Begnet

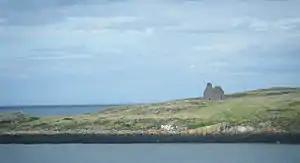
The ruin of the church of St. Begnet on Dalkey Island

St. Begnet (7th century?), also Begneta, Begnete, Begnait or Becnait is a patron saint of Dalkey, Ireland. She is noted as a "virgin, not a martyr." Her feast day is November 12. Two ruined churches in Dalkey are named for Begnet, one on Dalkey Island, and the other near the 14th-century stone townhouse now serving as Dalkey Castle and Heritage Centre, in the area known as Kilbegnet. A holy well located near the martello tower on the island is also associated with her; as the Irish playwright Hugh Leonard observed: